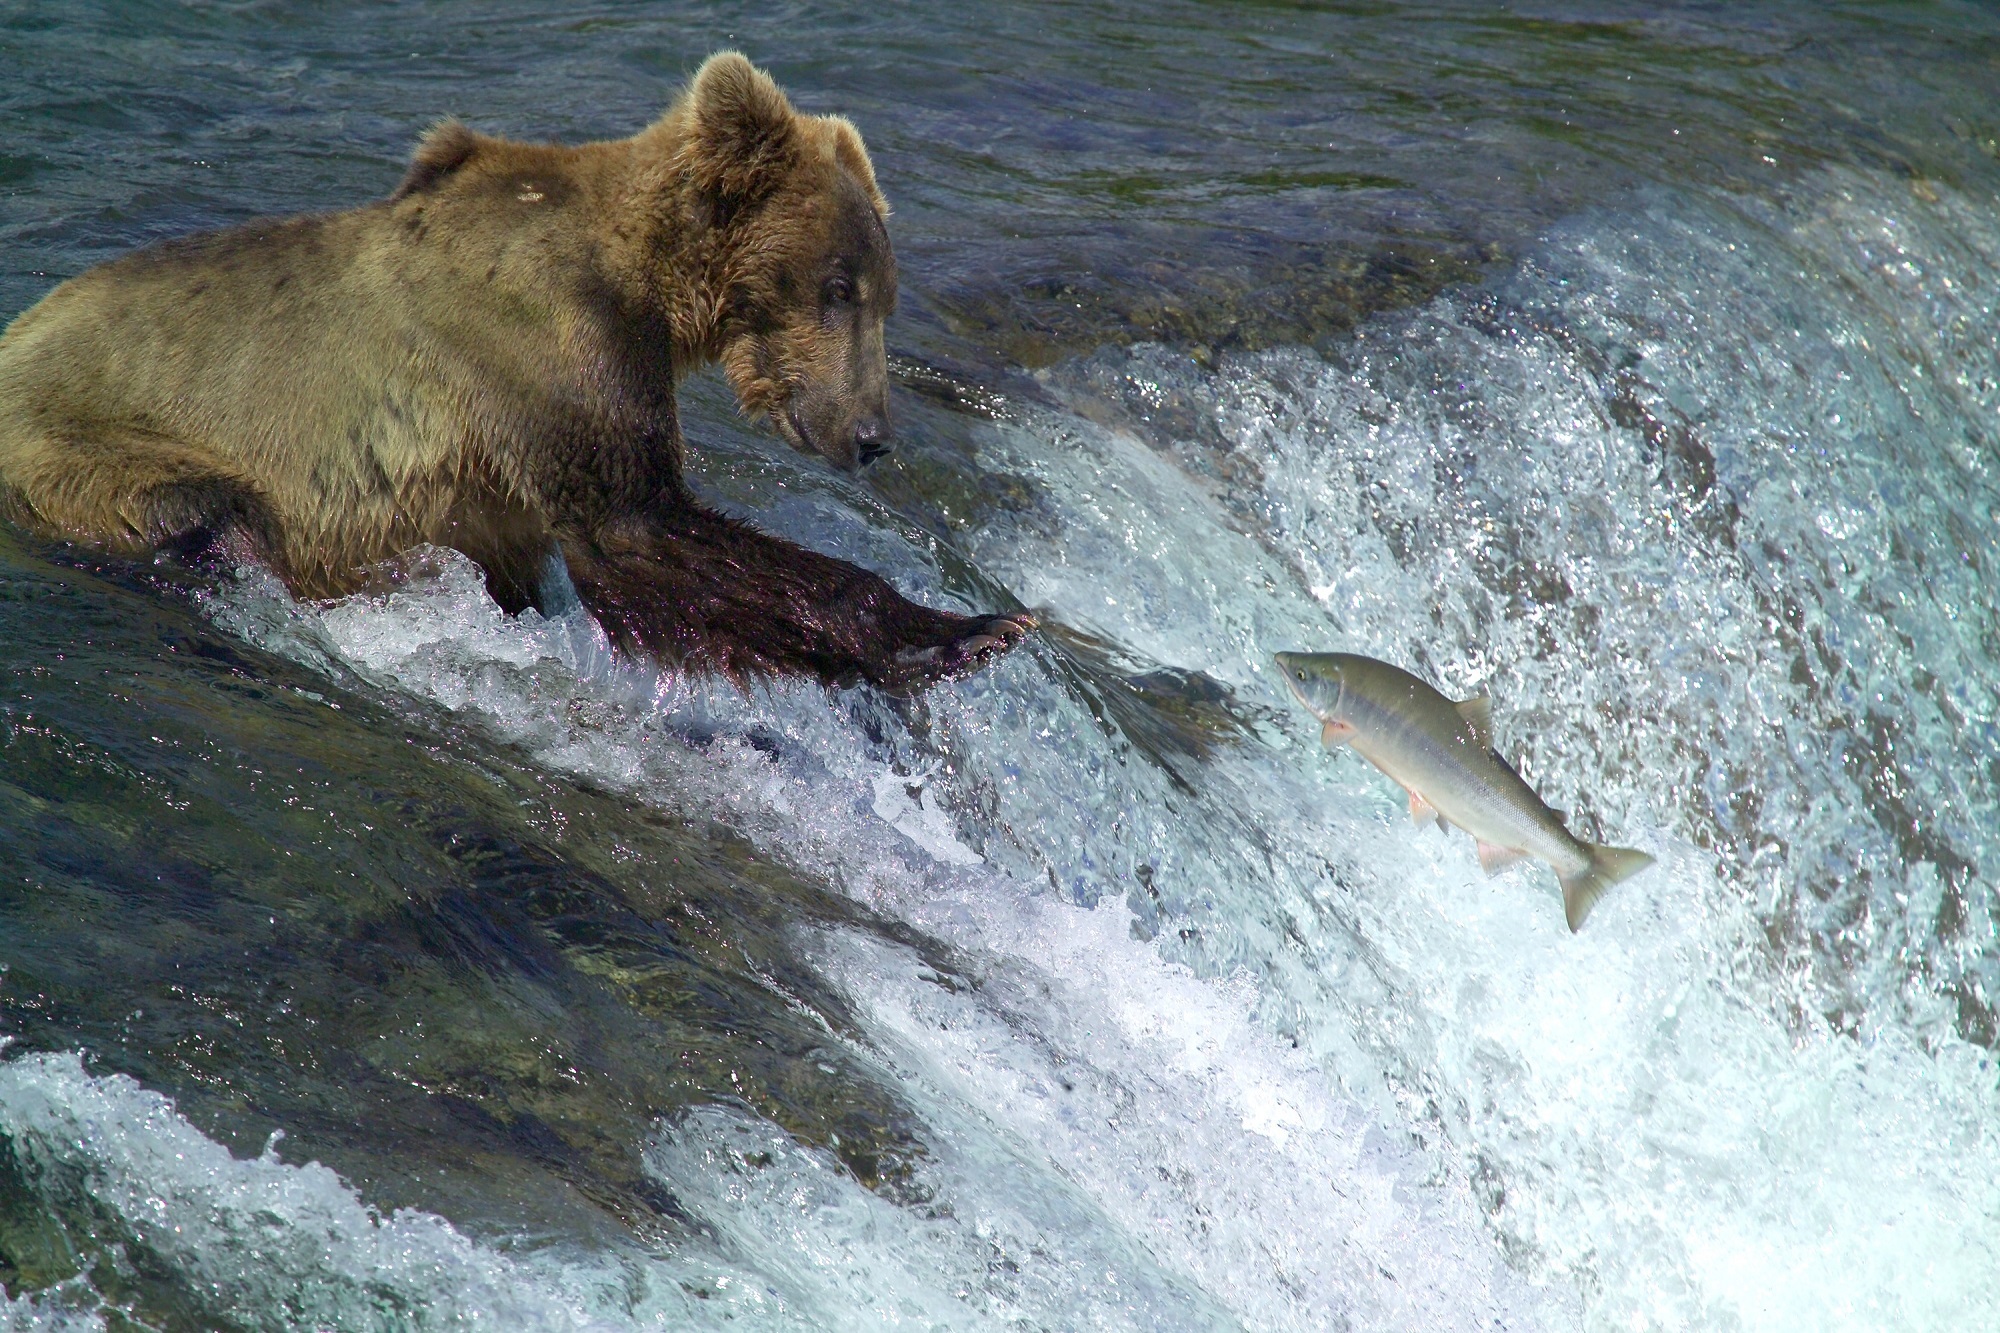
kodiak brown bear, fishing, water, standing, wildlife, nature, predator, portrait, fish, wilderness, brown, fur, stream, river, falls, waterfall, katmai national park and preserve, alaska, usa